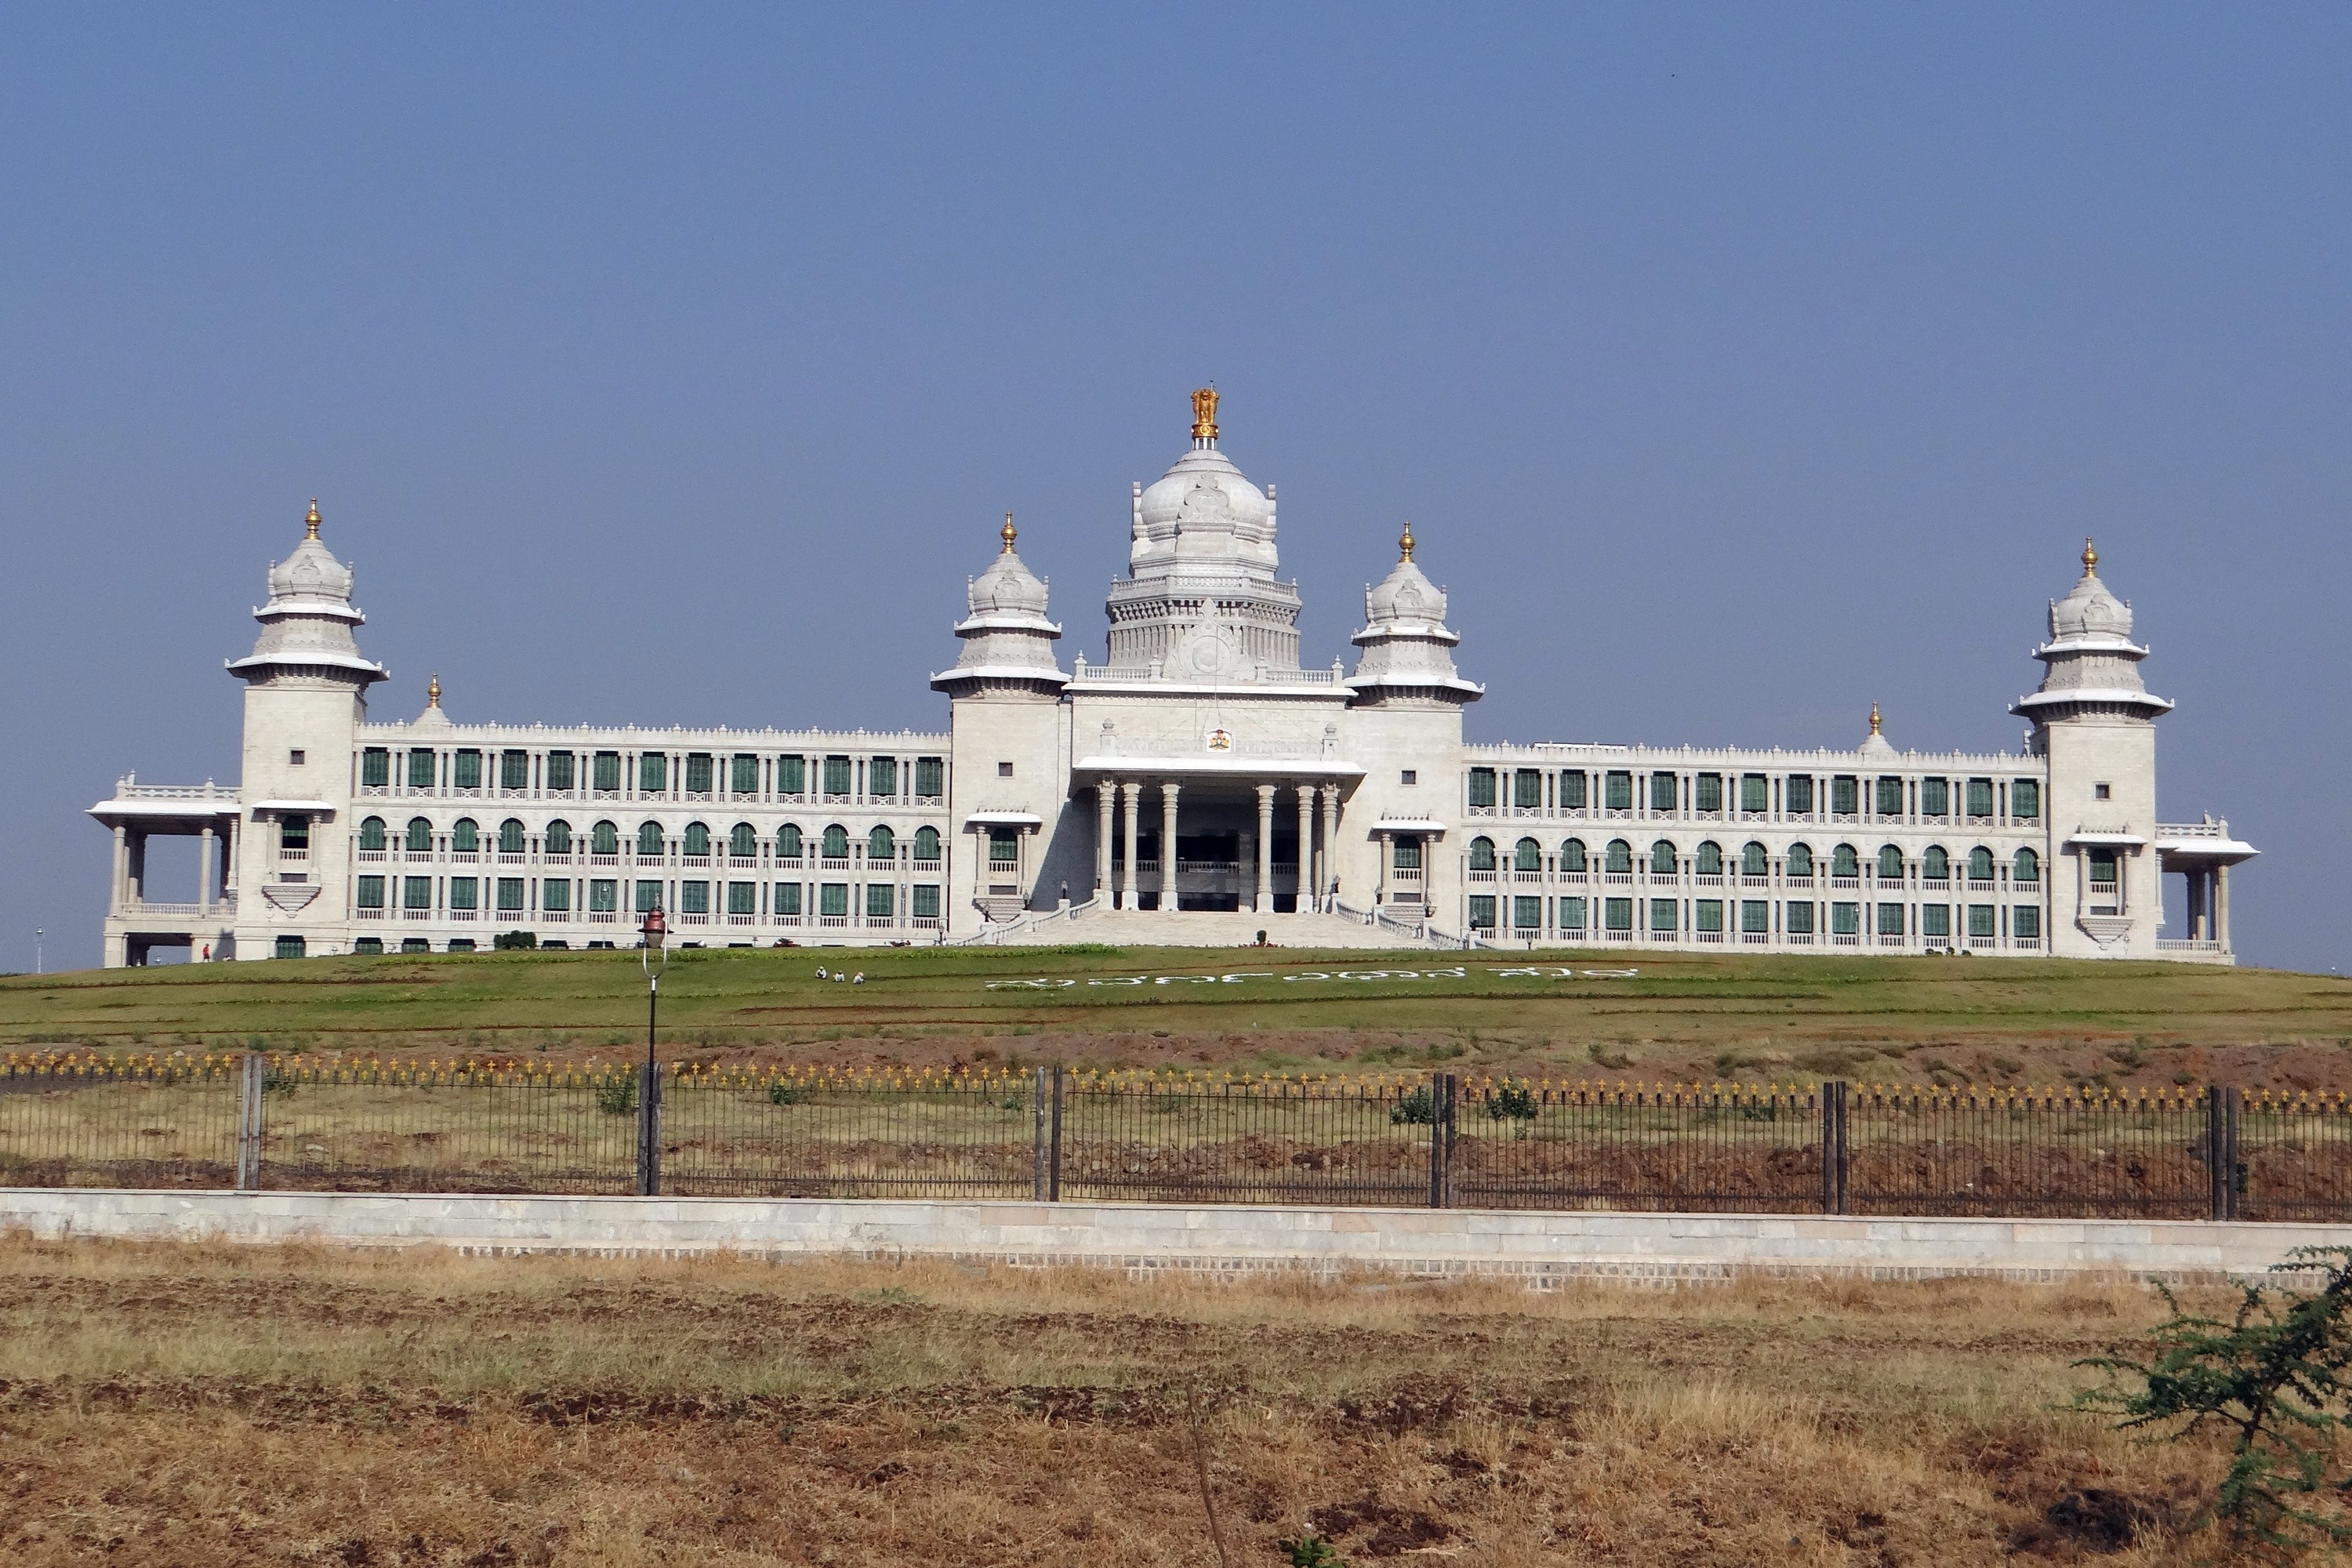
building, chateau, palace, tower, landmark, place of worship, monastery, new, india, estate, karnataka, historic site, long shot, belgaum, legislative building, suvarna soudha